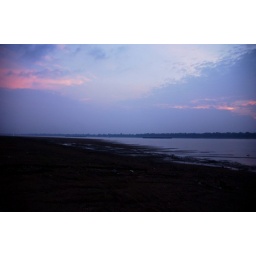
Low, LOW, water levels in the river country!!